Charles Montgomery Rivaz

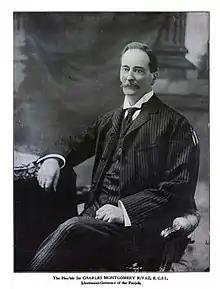

Sir Charles Montgomery Rivaz (11 March 18457 October 1926) was a colonial administrator in British India, and Lieutenant-Governor of the Punjab 1902–1907.